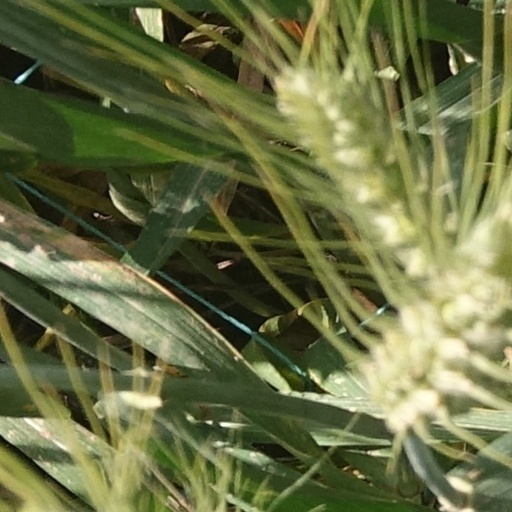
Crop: wheat